Rūta Meilutytė

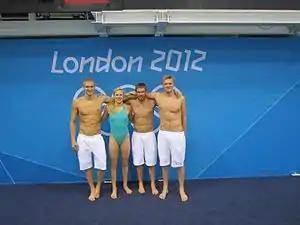
Rūta at the 2012 Summer Olympics with the Lithuanian swim team.

After earning selection to compete at the 2012 Summer Olympics, Rūta Meilutytė became the youngest Lithuanian swimmer to compete at the modern Olympic Games. In her first event, the 100 metre breaststroke heats, Meilutytė placed first, with a time of 1:05.56, and broke the national Lithuanian swimming record for the 100 metre breaststroke. At the 100 metre breaststroke semi-finals, Meilutytė also placed first, by breaking her previously set Lithuanian swimming record and she also broke the women's 100 metre breaststroke European record, with a time of 1:05.21. She then won the gold medal in the final with a time of 1:05.47, at of age. Meilutytė also competed in the 50m freestyle, where she failed to progress to the semi-final despite winning her heat and setting a new national record of 25.55 seconds, and the 100m freestyle.